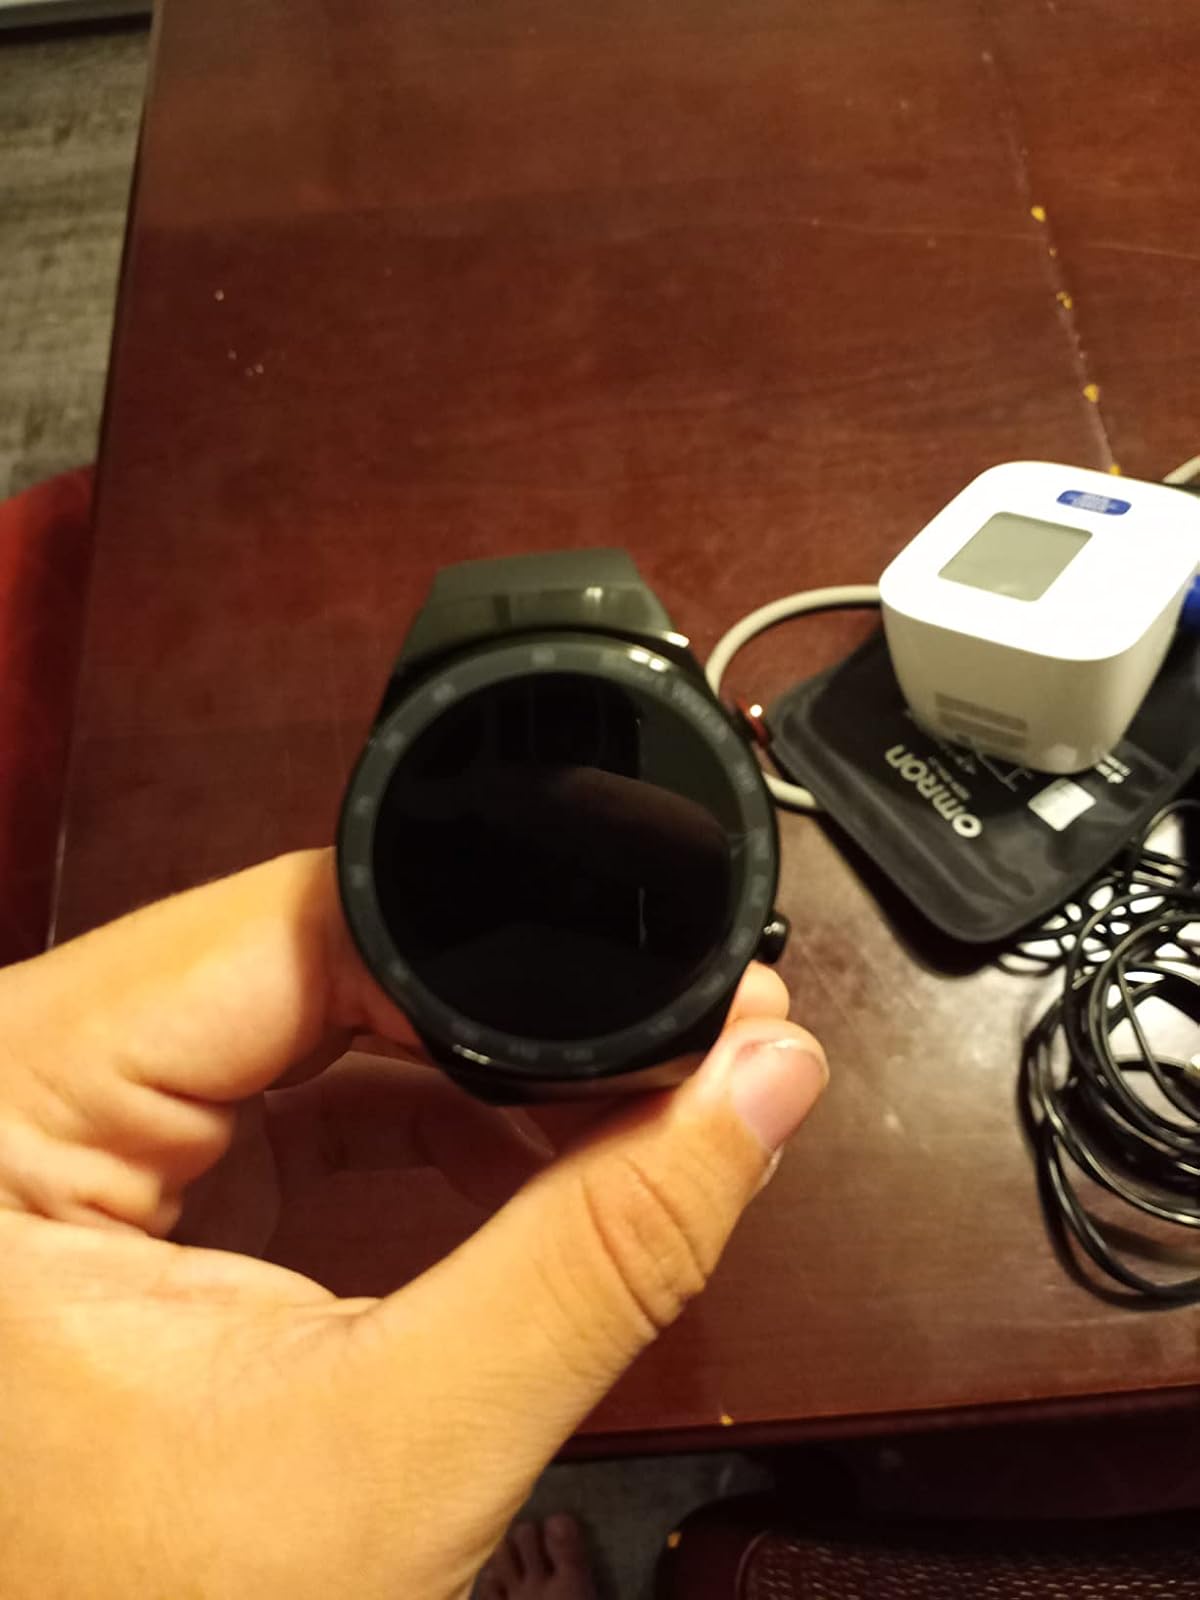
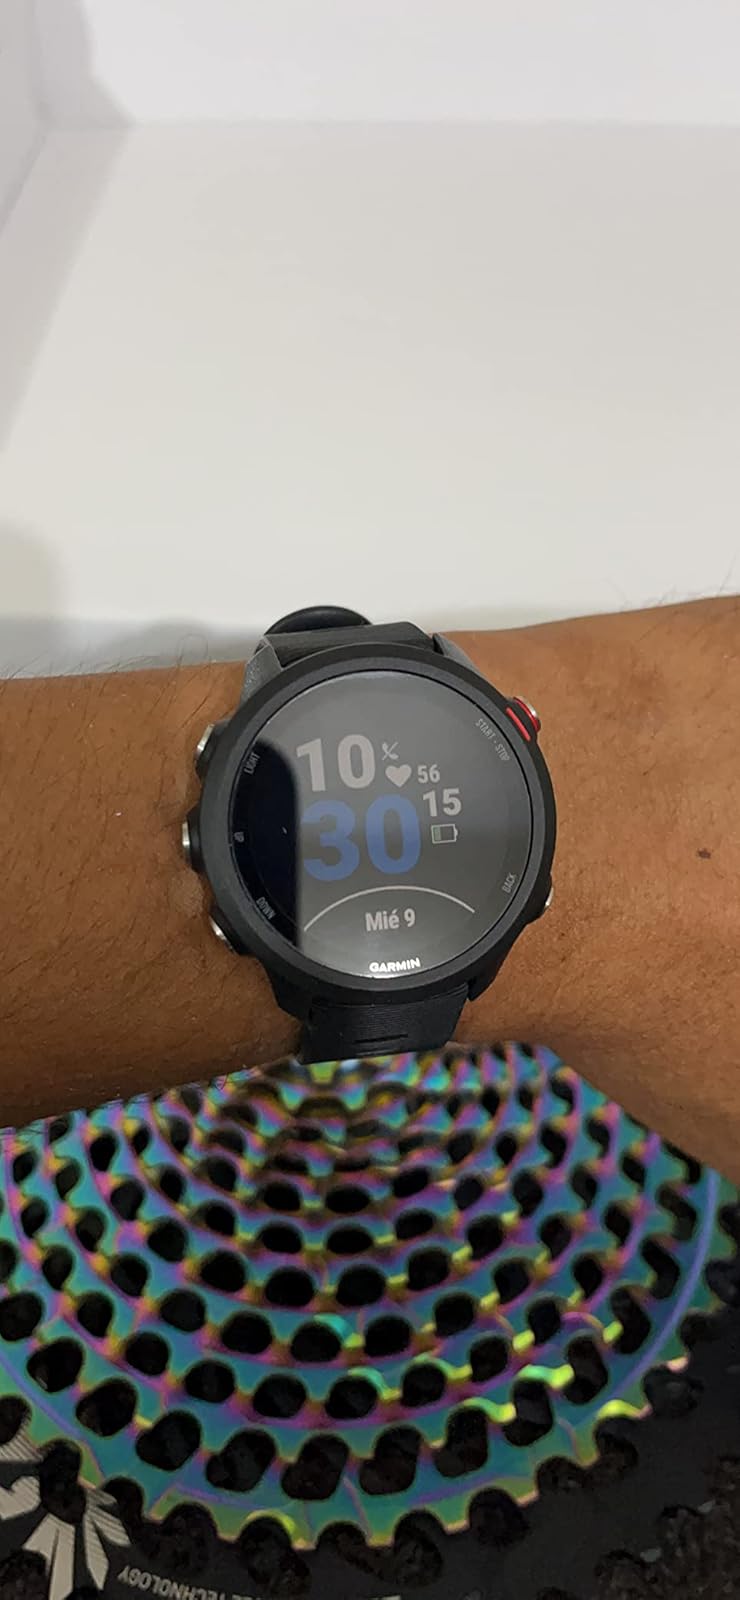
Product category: smartwatch
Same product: no